Tovex

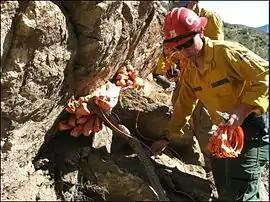
Tovex Fire Break II applied by Bear Divide Hot Shots on Upper Bear Creek Trail to remove granite in the Angeles National Forest.

The blasting product is malleable to the extent that it can be cut to length, laid out, or bundled for a wide variety of applications. Because the material requires heat and fast compression to detonate, it is safe to transport and manipulate once in the field, even if dropped from high altitudes, set on fire, or peppered with high velocity rifle bullets.